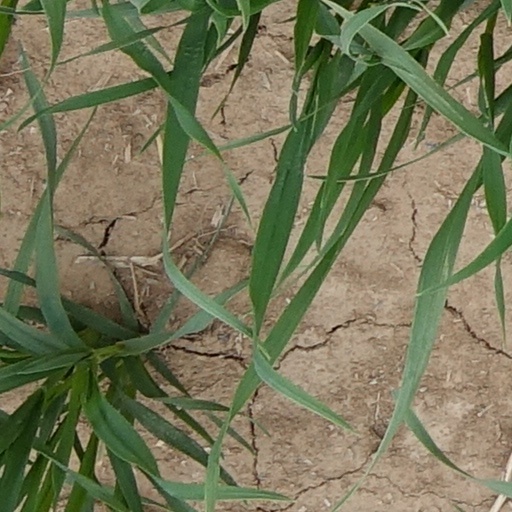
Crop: wheat